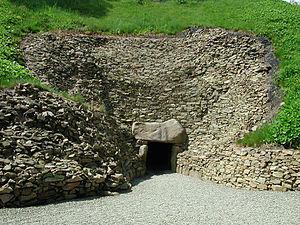
entrée de la tombe d’époque néolithique à la Hougue Bie
La Hougue Bie est un site archéologique situé au lieu-dit de La Hougue Bie dans la paroisse de Grouville sur l'île de Jersey. Il s'agit du plus important site néolithique des îles Anglo-Normandes. Il est constitué principalement d'un dolmen, qui ne fut découvert qu'en 1925, mais ce site préhistorique fut réoccupé du Moyen Age jusqu'au début du XXᵉ siècle par diverses constructions religieuses ou civiles.